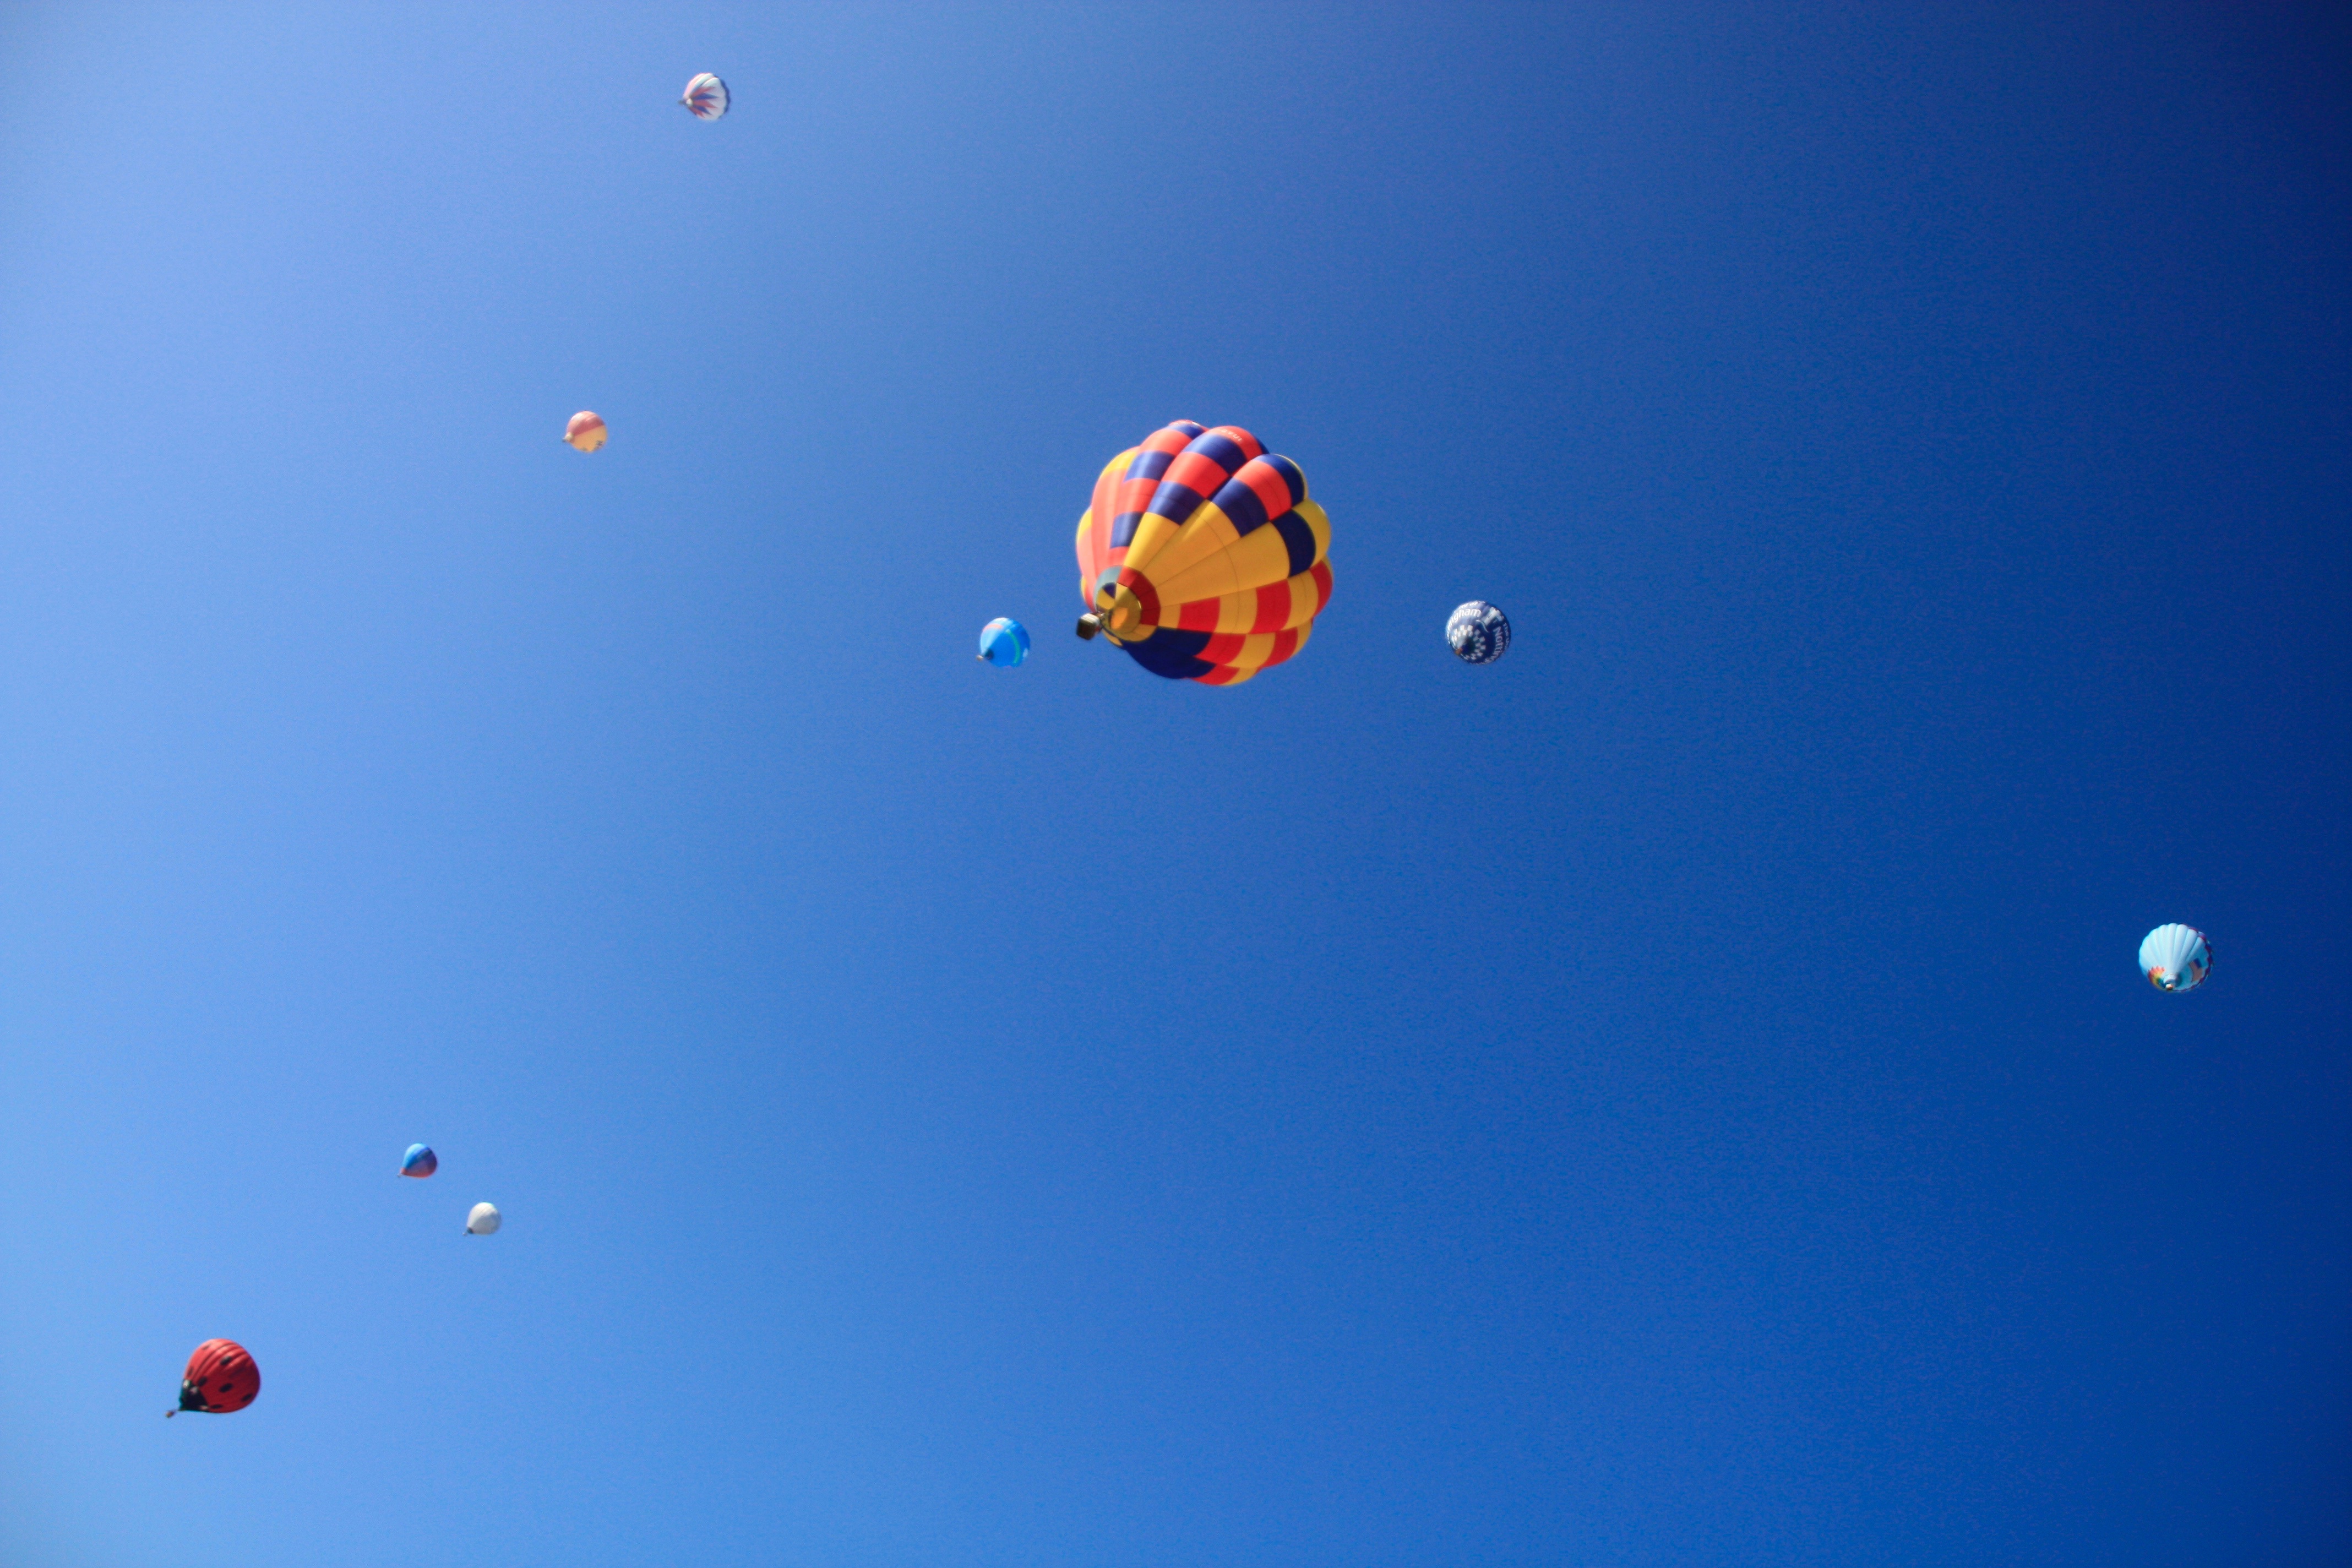
sky, balloon, hot air balloon, aircraft, vehicle, sailing, extreme sport, toy, parachute, ball, parasailing, parachuting, hot air ballooning, atmosphere of earth, computer wallpaper